Kurdistan Region Parliament

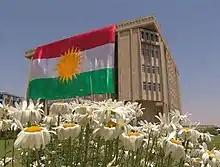
Raising the flag of Kurdistan on the parliament of Kurdistan

The parliament is the Kurdistan Region’s elected legislative body, consisting of one chamber. The three main functions of the IKP are to examine proposals for new laws, to scrutinize government policy and administration, and to debate major issues.